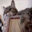
Label: cat